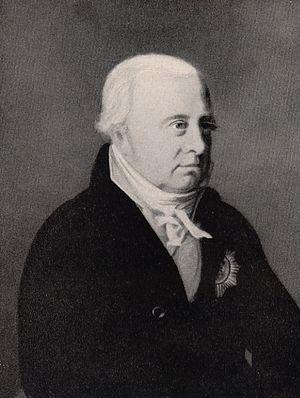
Charles-Louis, 3e prince de Hohenlohe-Langenbourg a été le troisième prince de Hohenlohe-Langenbourg. Il était le premier enfant du prince Christian-Albert de Hohenlohe-Langenbourg et son épouse, la princesse Caroline de Stolberg-Gedern.